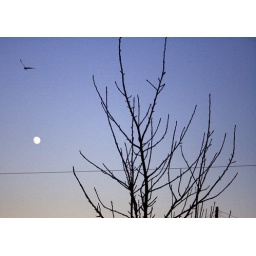
bird flying over glengoland